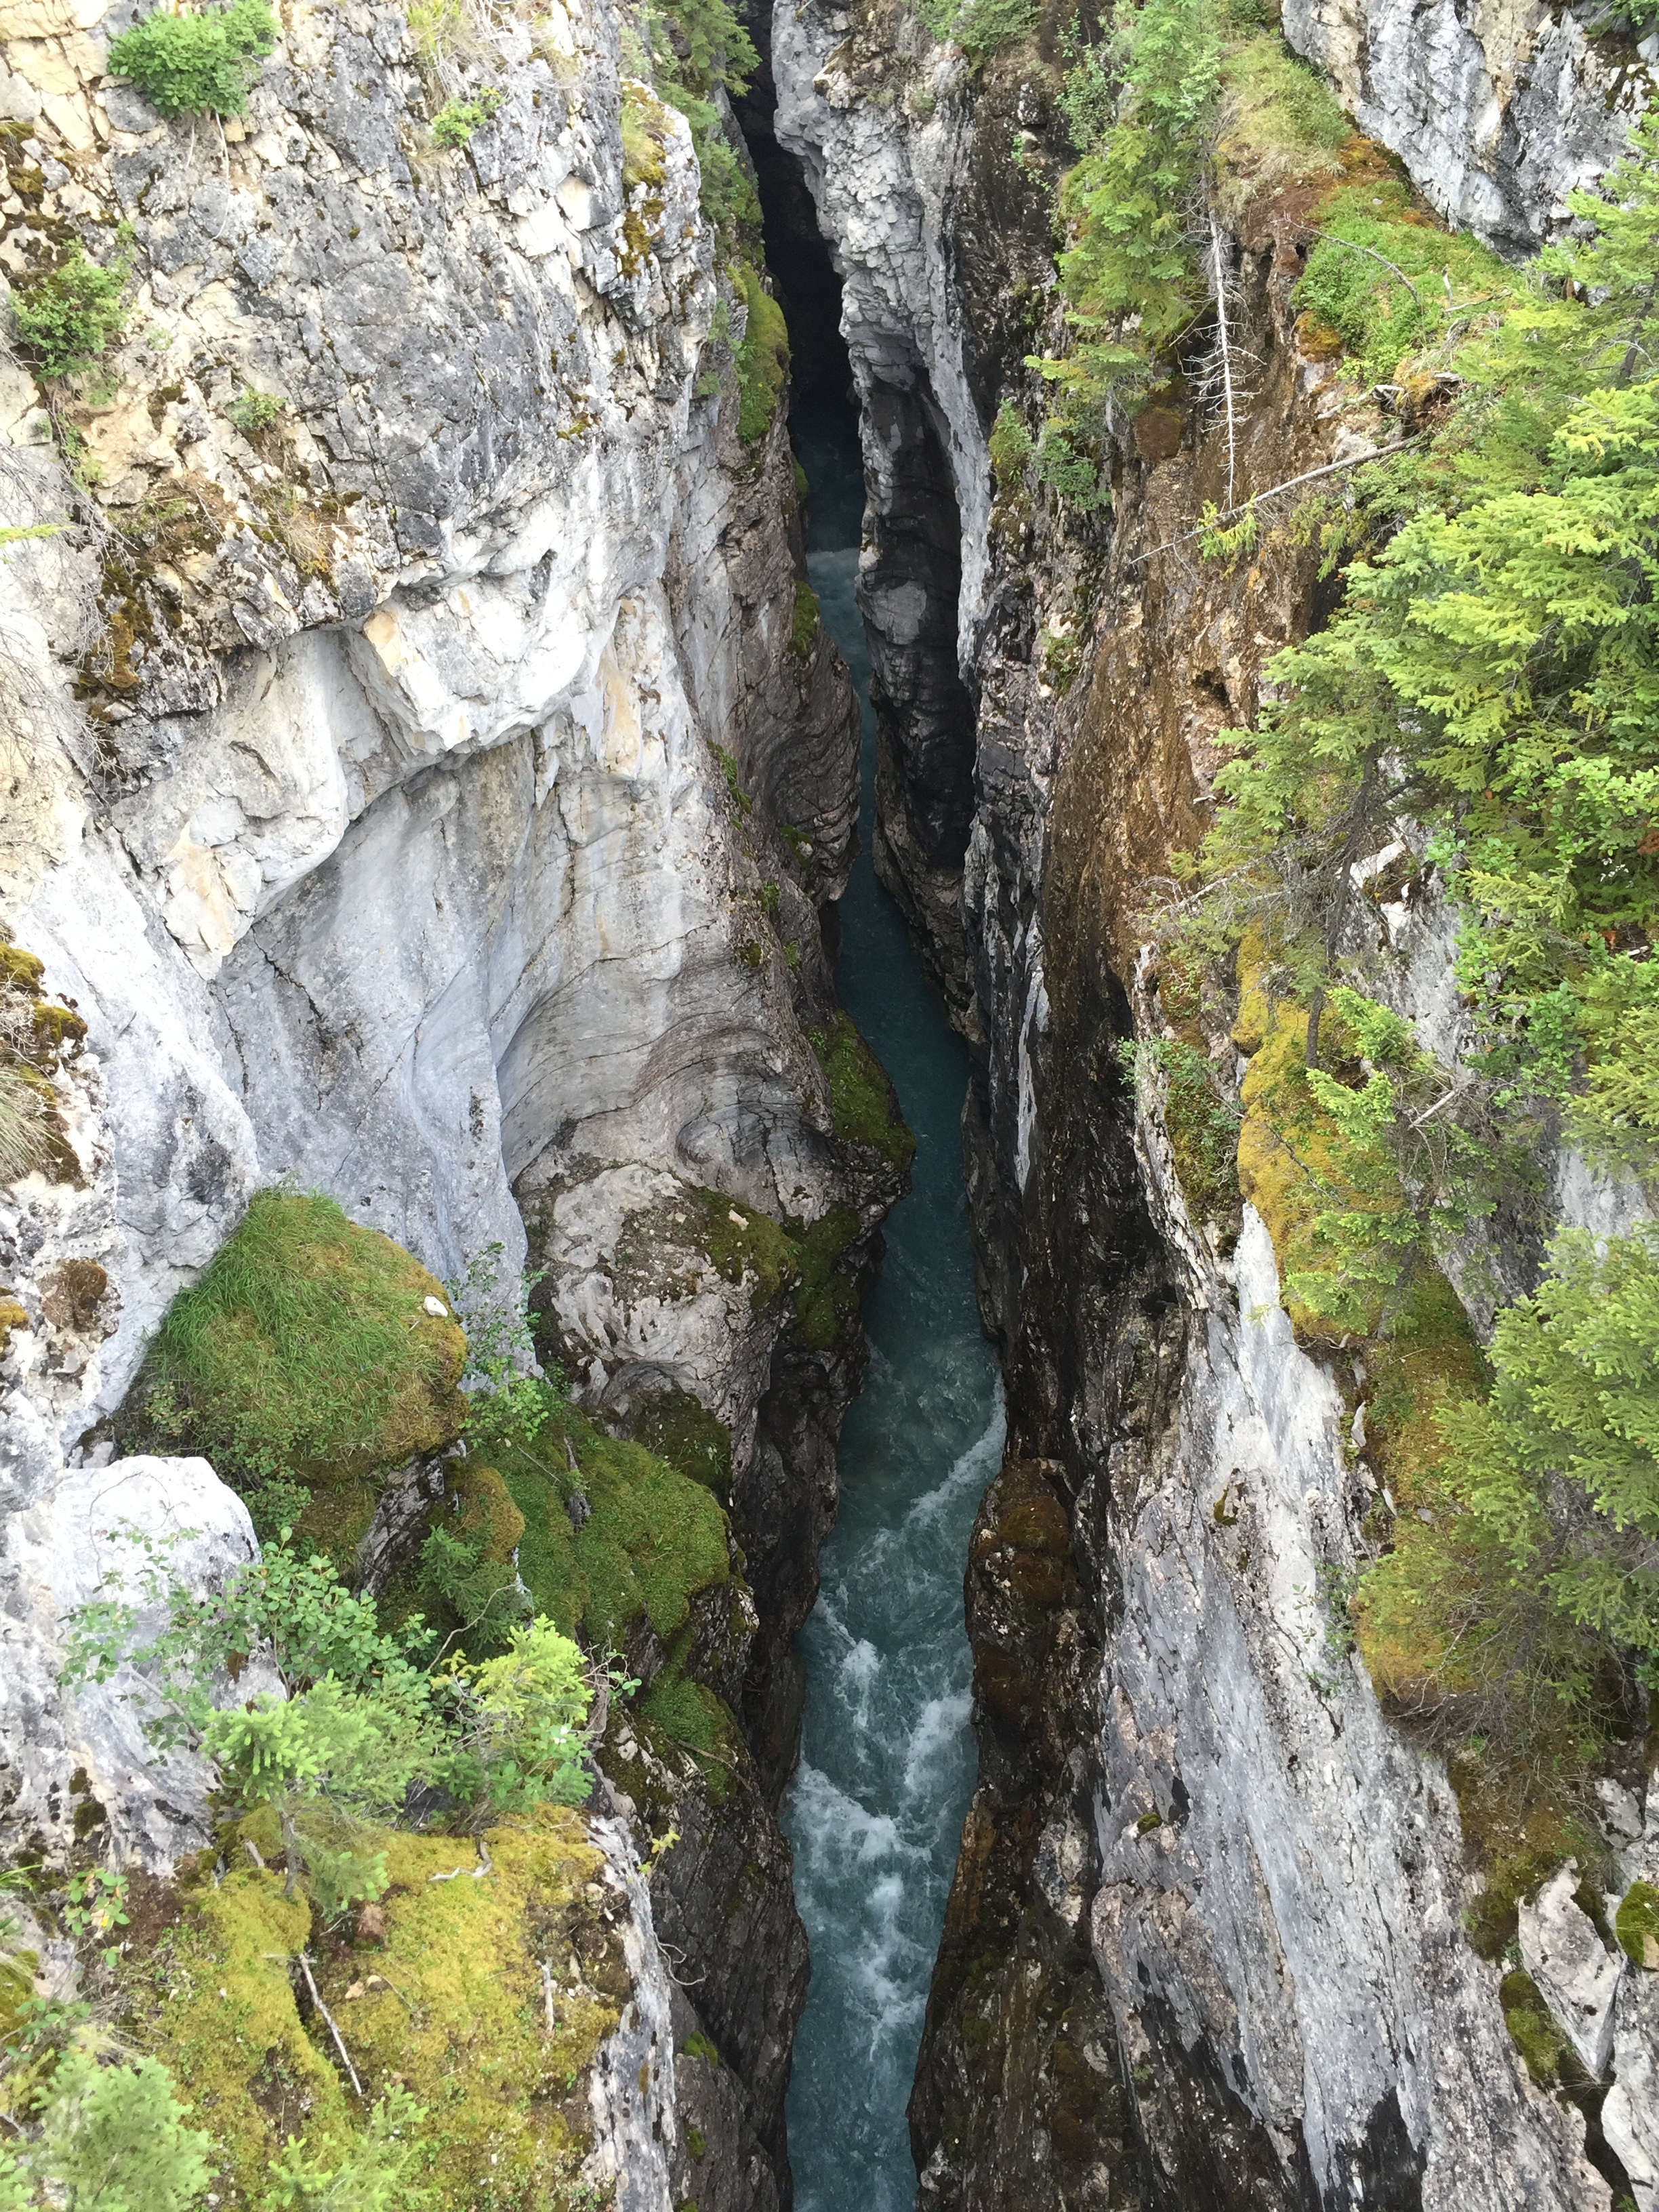
landscape, nature, rock, waterfall, wilderness, walking, mountain, trail, adventure, river, formation, cliff, stream, natural, canyon, terrain, ridge, outdoors, geology, ravine, water feature